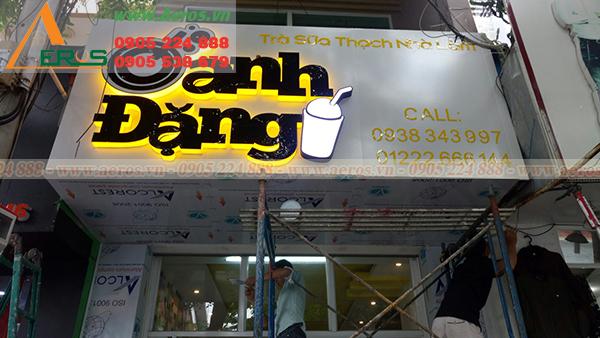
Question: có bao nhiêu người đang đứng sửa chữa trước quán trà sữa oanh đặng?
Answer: có hai người đàn ông đang đứng sửa chữa trước tiệm trà sữa oanh đặng